Bolo knife

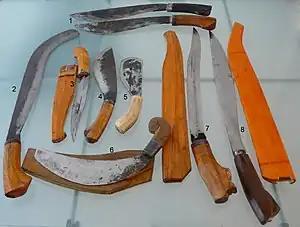
Bolos and related tools: (1) An all-purpose "bolo"; (2) A "haras" or "lampas" scythe; (3) A "punyál" knife; (4) A small "bolo"; (5) A "guna"; (6) A "garab" sickle; (7) A "pinutî" sword; (8) A "súndang" or "iták" sword (also "tip bolo")

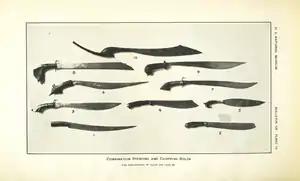
Various types of weapons usually considered "bolos" (c. 1926): (1) A Tagalog "iták"; (2) A Tagalog "bolo"; (3) A Bagobo sword; (4) A Visayan (Cebu) "bolo"; (5) A Tausug "barong"; (6) A Visayan (Cebu) "pirah" sword; (7) A Bagobo sword; (8) A Bagobo "kampilan" sword; (9) A Visayan (Panay) "súndang" sword; (10) A Yakan "pirah" sword

A bolo is characterized by having a native hardwood or animal horn handle (such as from the carabao), a full tang, and a steel blade that both curves and widens, often considerably so, towards its tip. This moves the centre of gravity as far forward as possible, giving the bolo extra momentum for chopping.